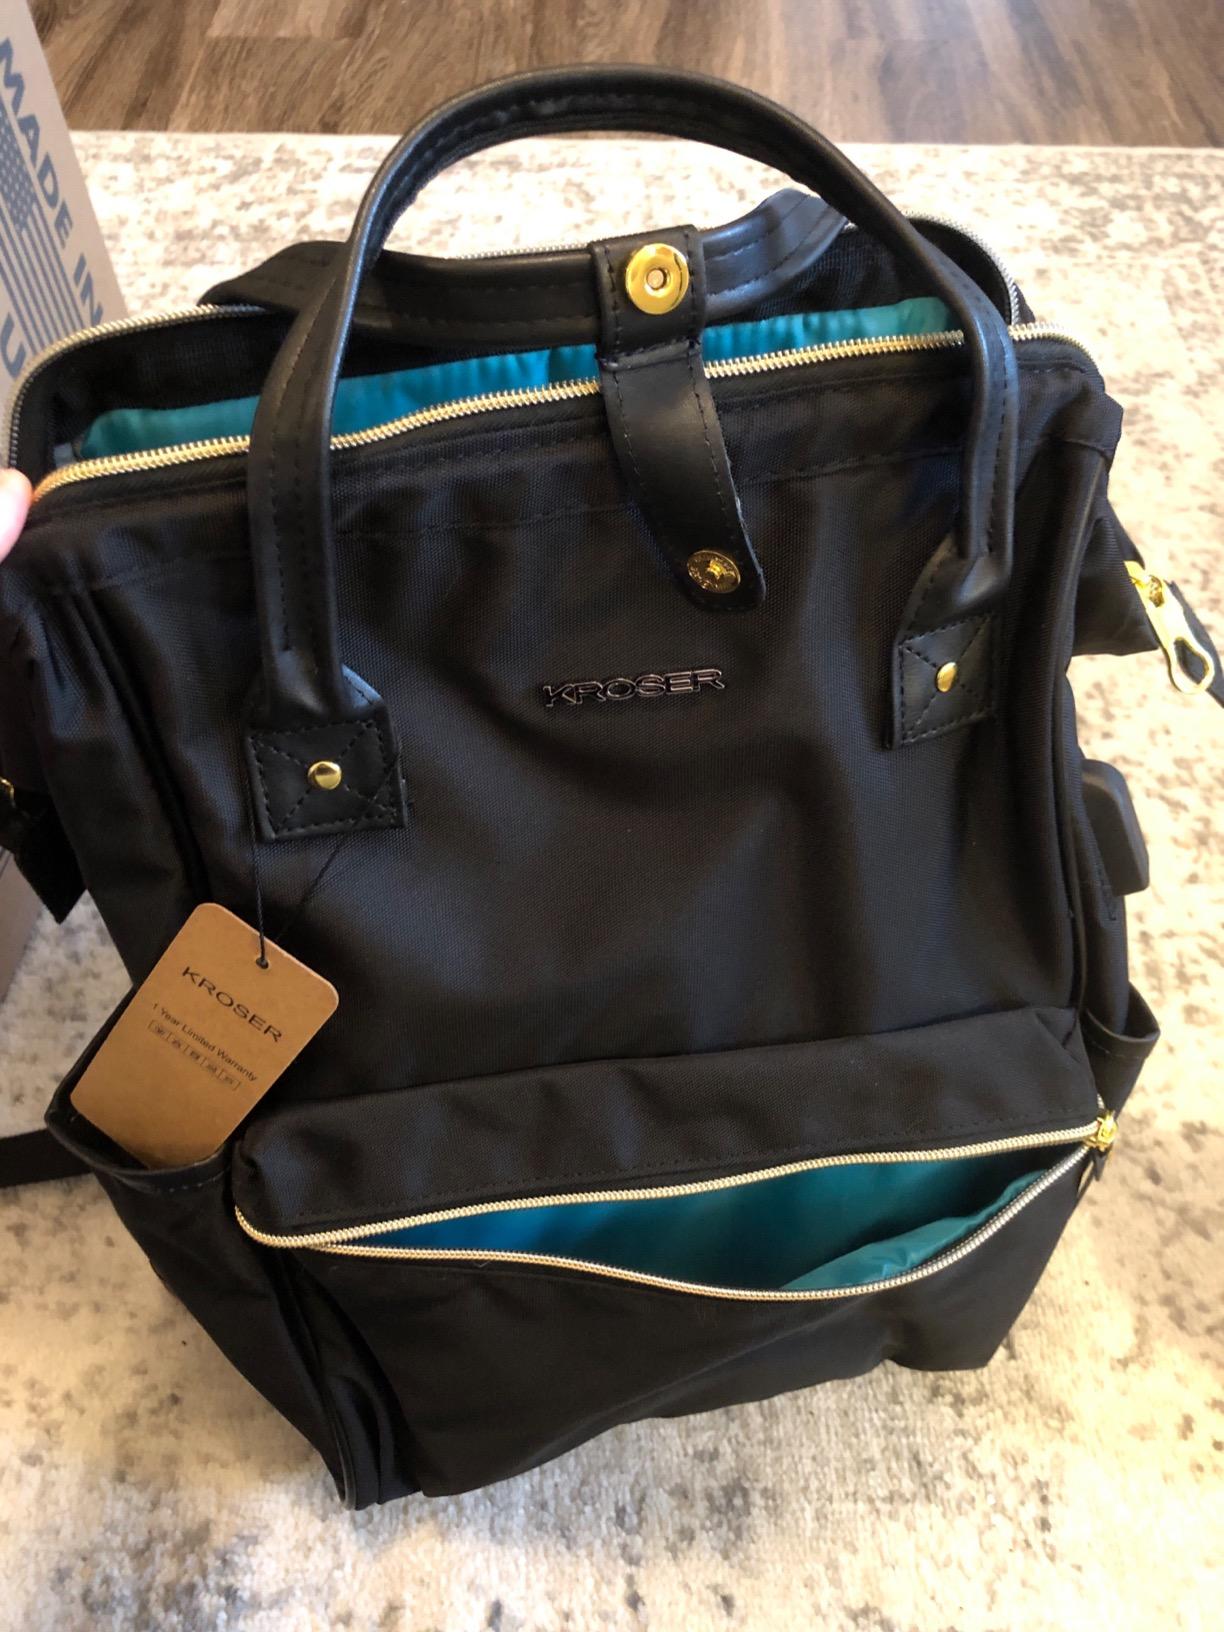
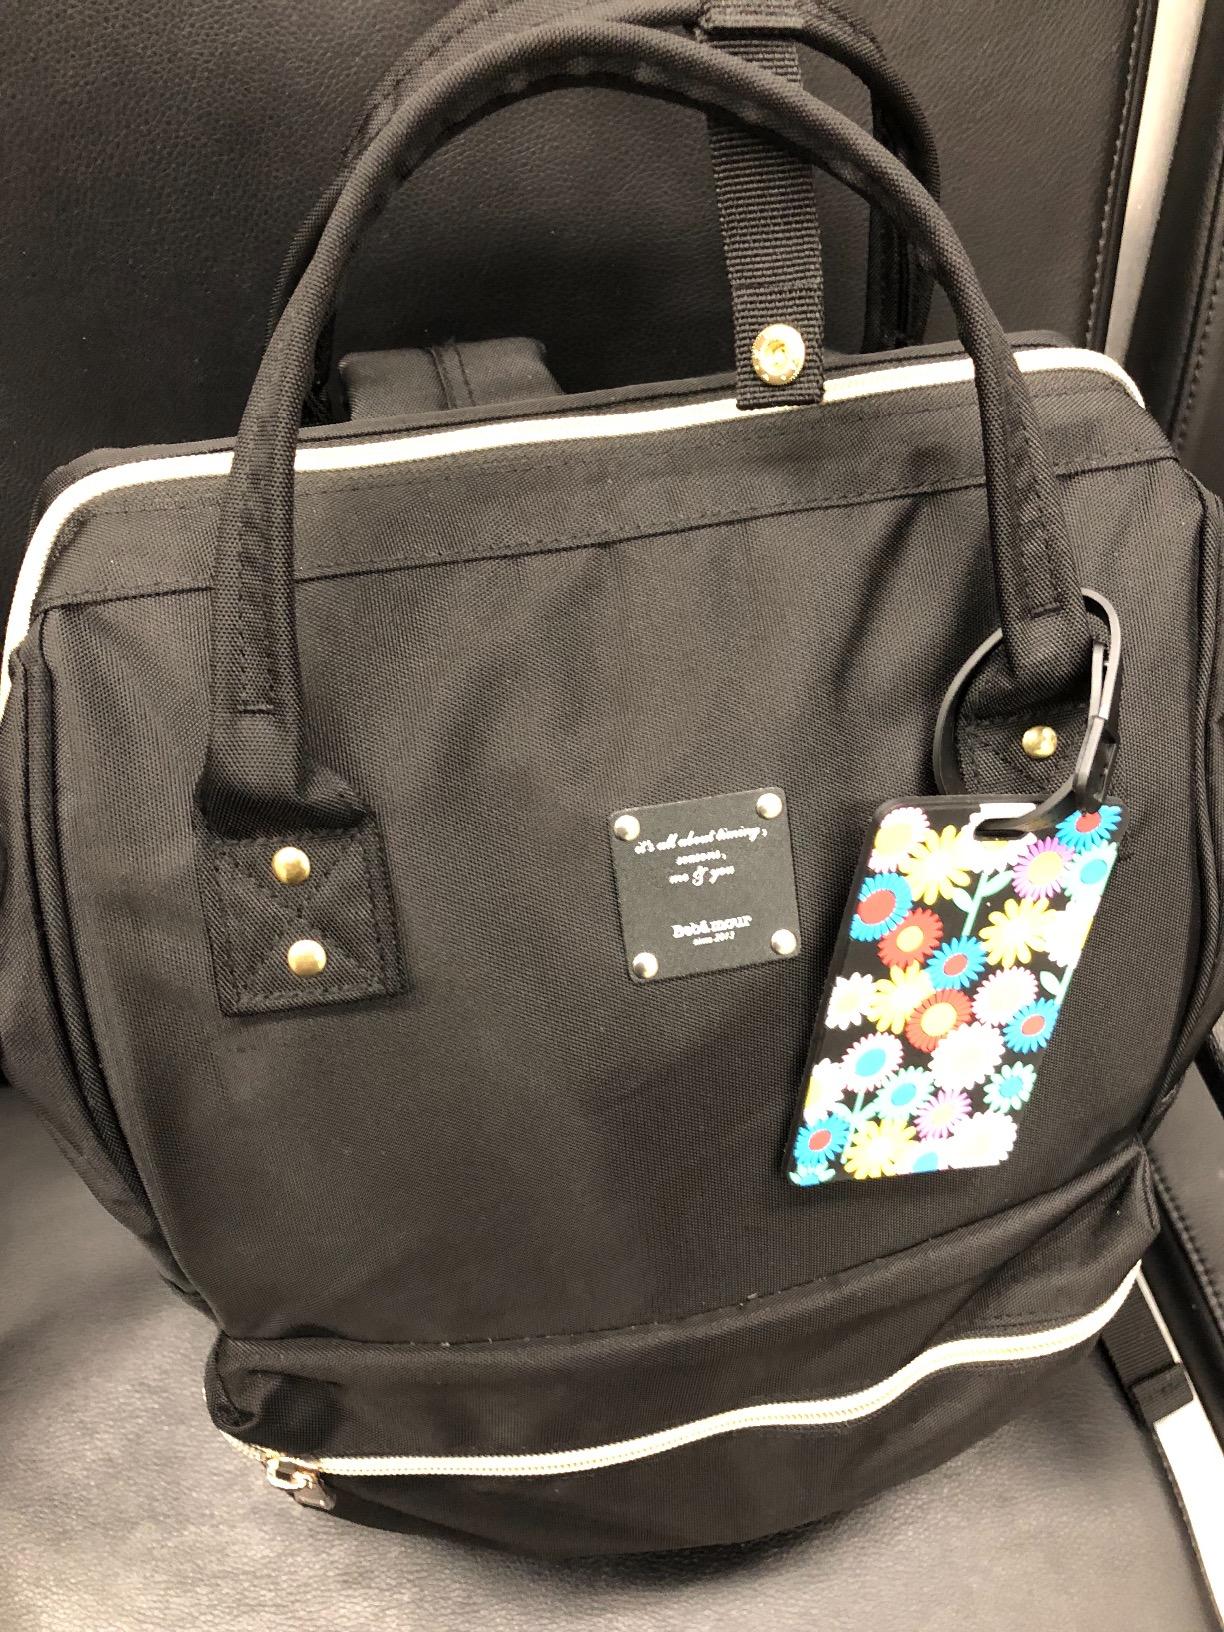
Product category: bag
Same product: no